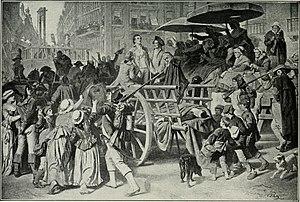
Cette page concerne l'année 1793 du calendrier grégorien.